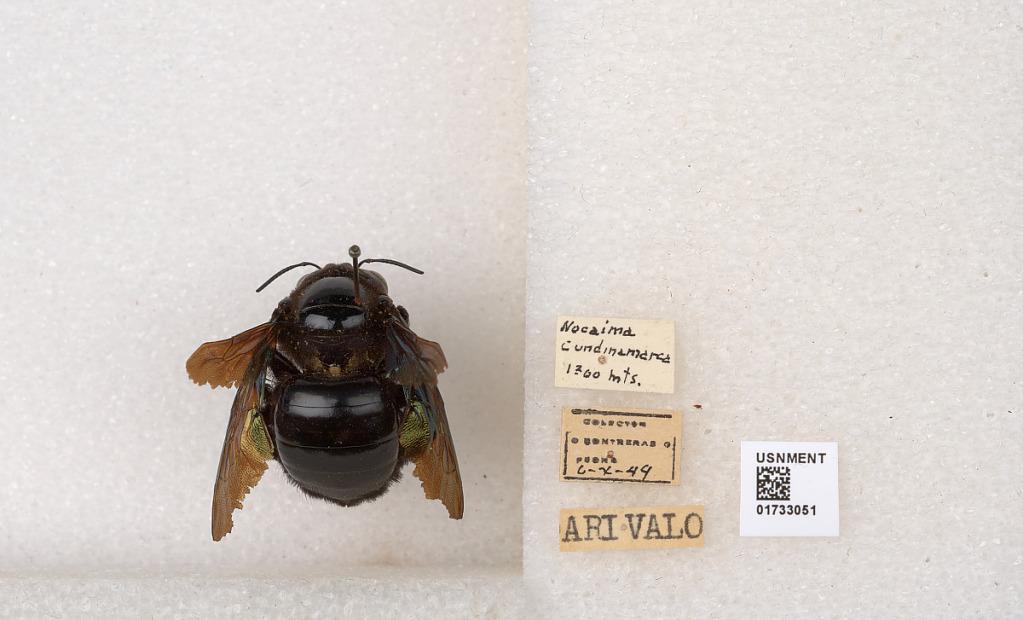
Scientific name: Xylocopa (Neoxylocopa) frontalis (Olivier)
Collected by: F. Bonteras
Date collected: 1949-10-6
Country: Colombia
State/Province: Cundinamarca
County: Nocaima
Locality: Cundinamarca Mts.